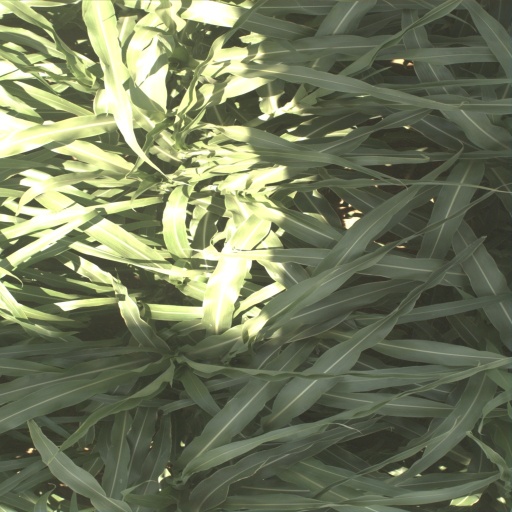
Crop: sorghum